Liassine Cadamuro

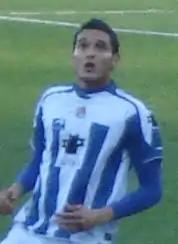
Cadamuro playing for Real Sociedad B in 2013

Liassine Cadamuro-Bentaïba (born 5 March 1988) is a professional footballer who plays for Berre SPC. A versatile defender, he can operate as a right back, central defender or left back.